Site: brandenburg
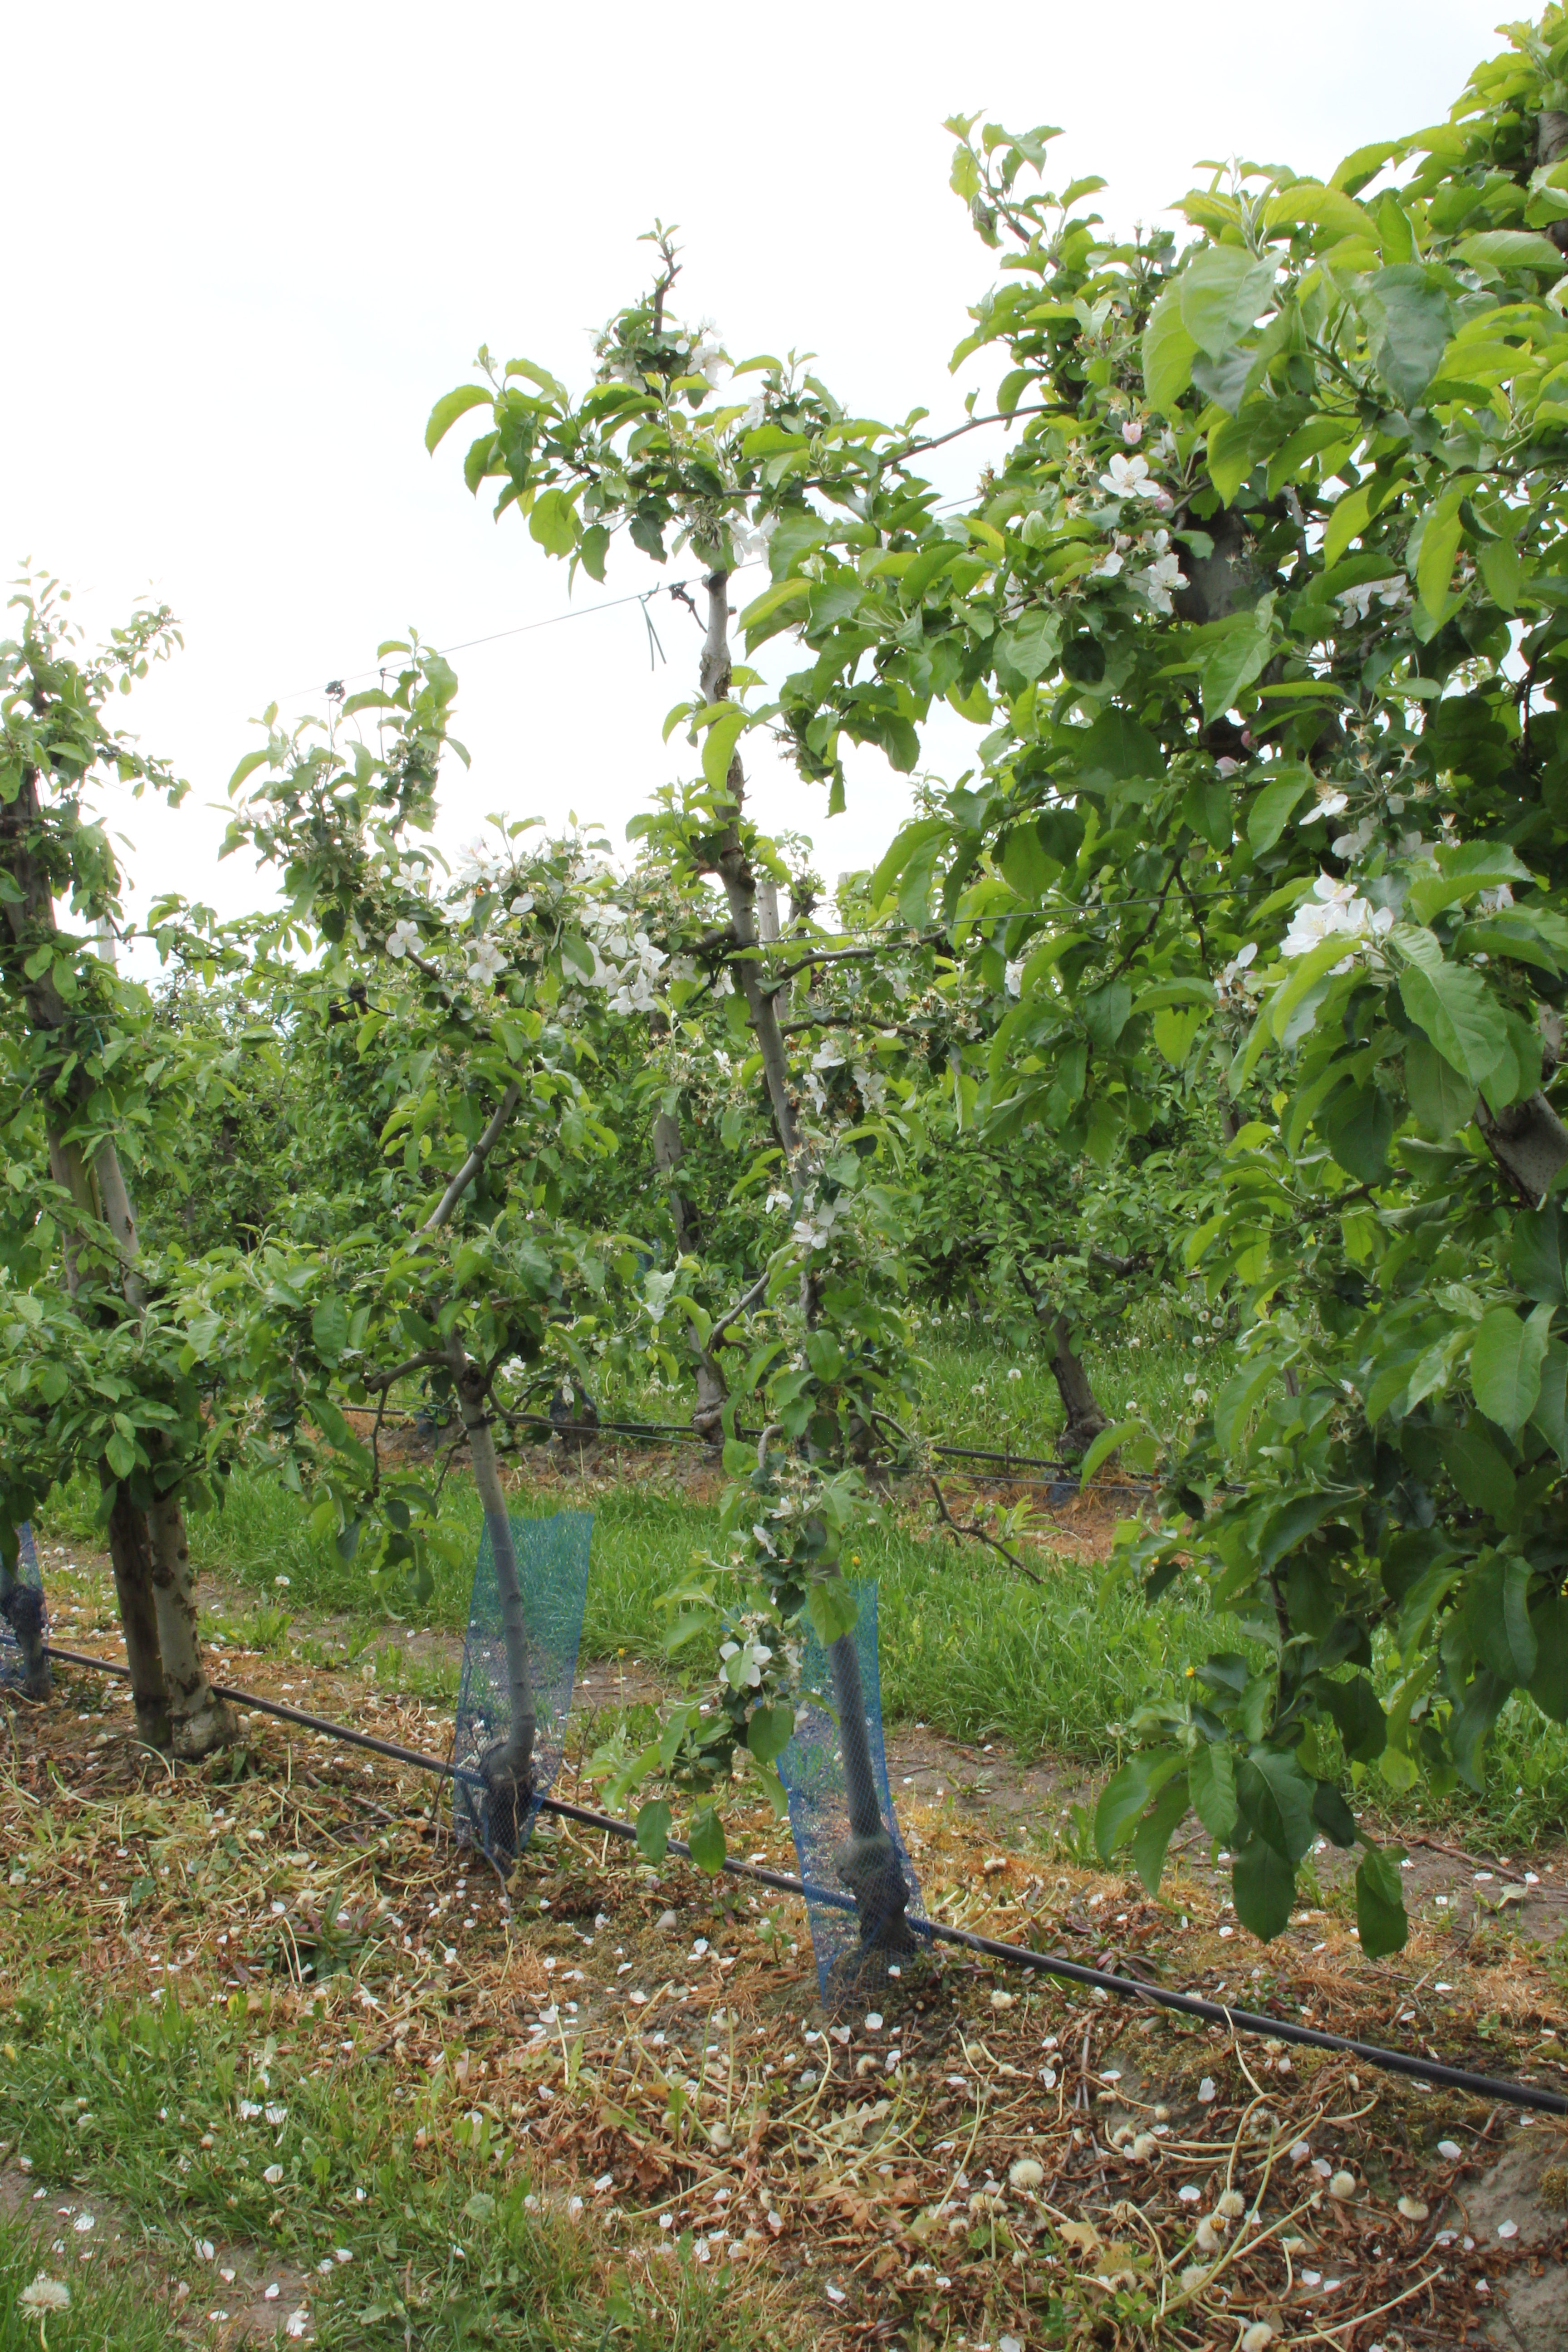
Growth stage (BBCH 67): Flowering